Sibudu Cave

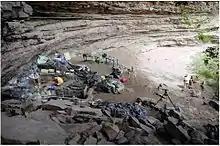
View of the excavation area within the rock shelter.

The occupations at Sibudu are divided into pre-Still Bay, Still Bay ( years ago), Howiesons Poort (before years ago), post-Howiesons Poort ( years ago), late ( years ago), and final Middle Stone Age phases ( years ago). There were occupation gaps of approximately years between the post-Howiesons Poort and the late Middle Stone Age stage, and the late and final Middle Stone periods. There was no Late Stone Age occupation, although there was an Iron Age occupation about 1000 B.C.